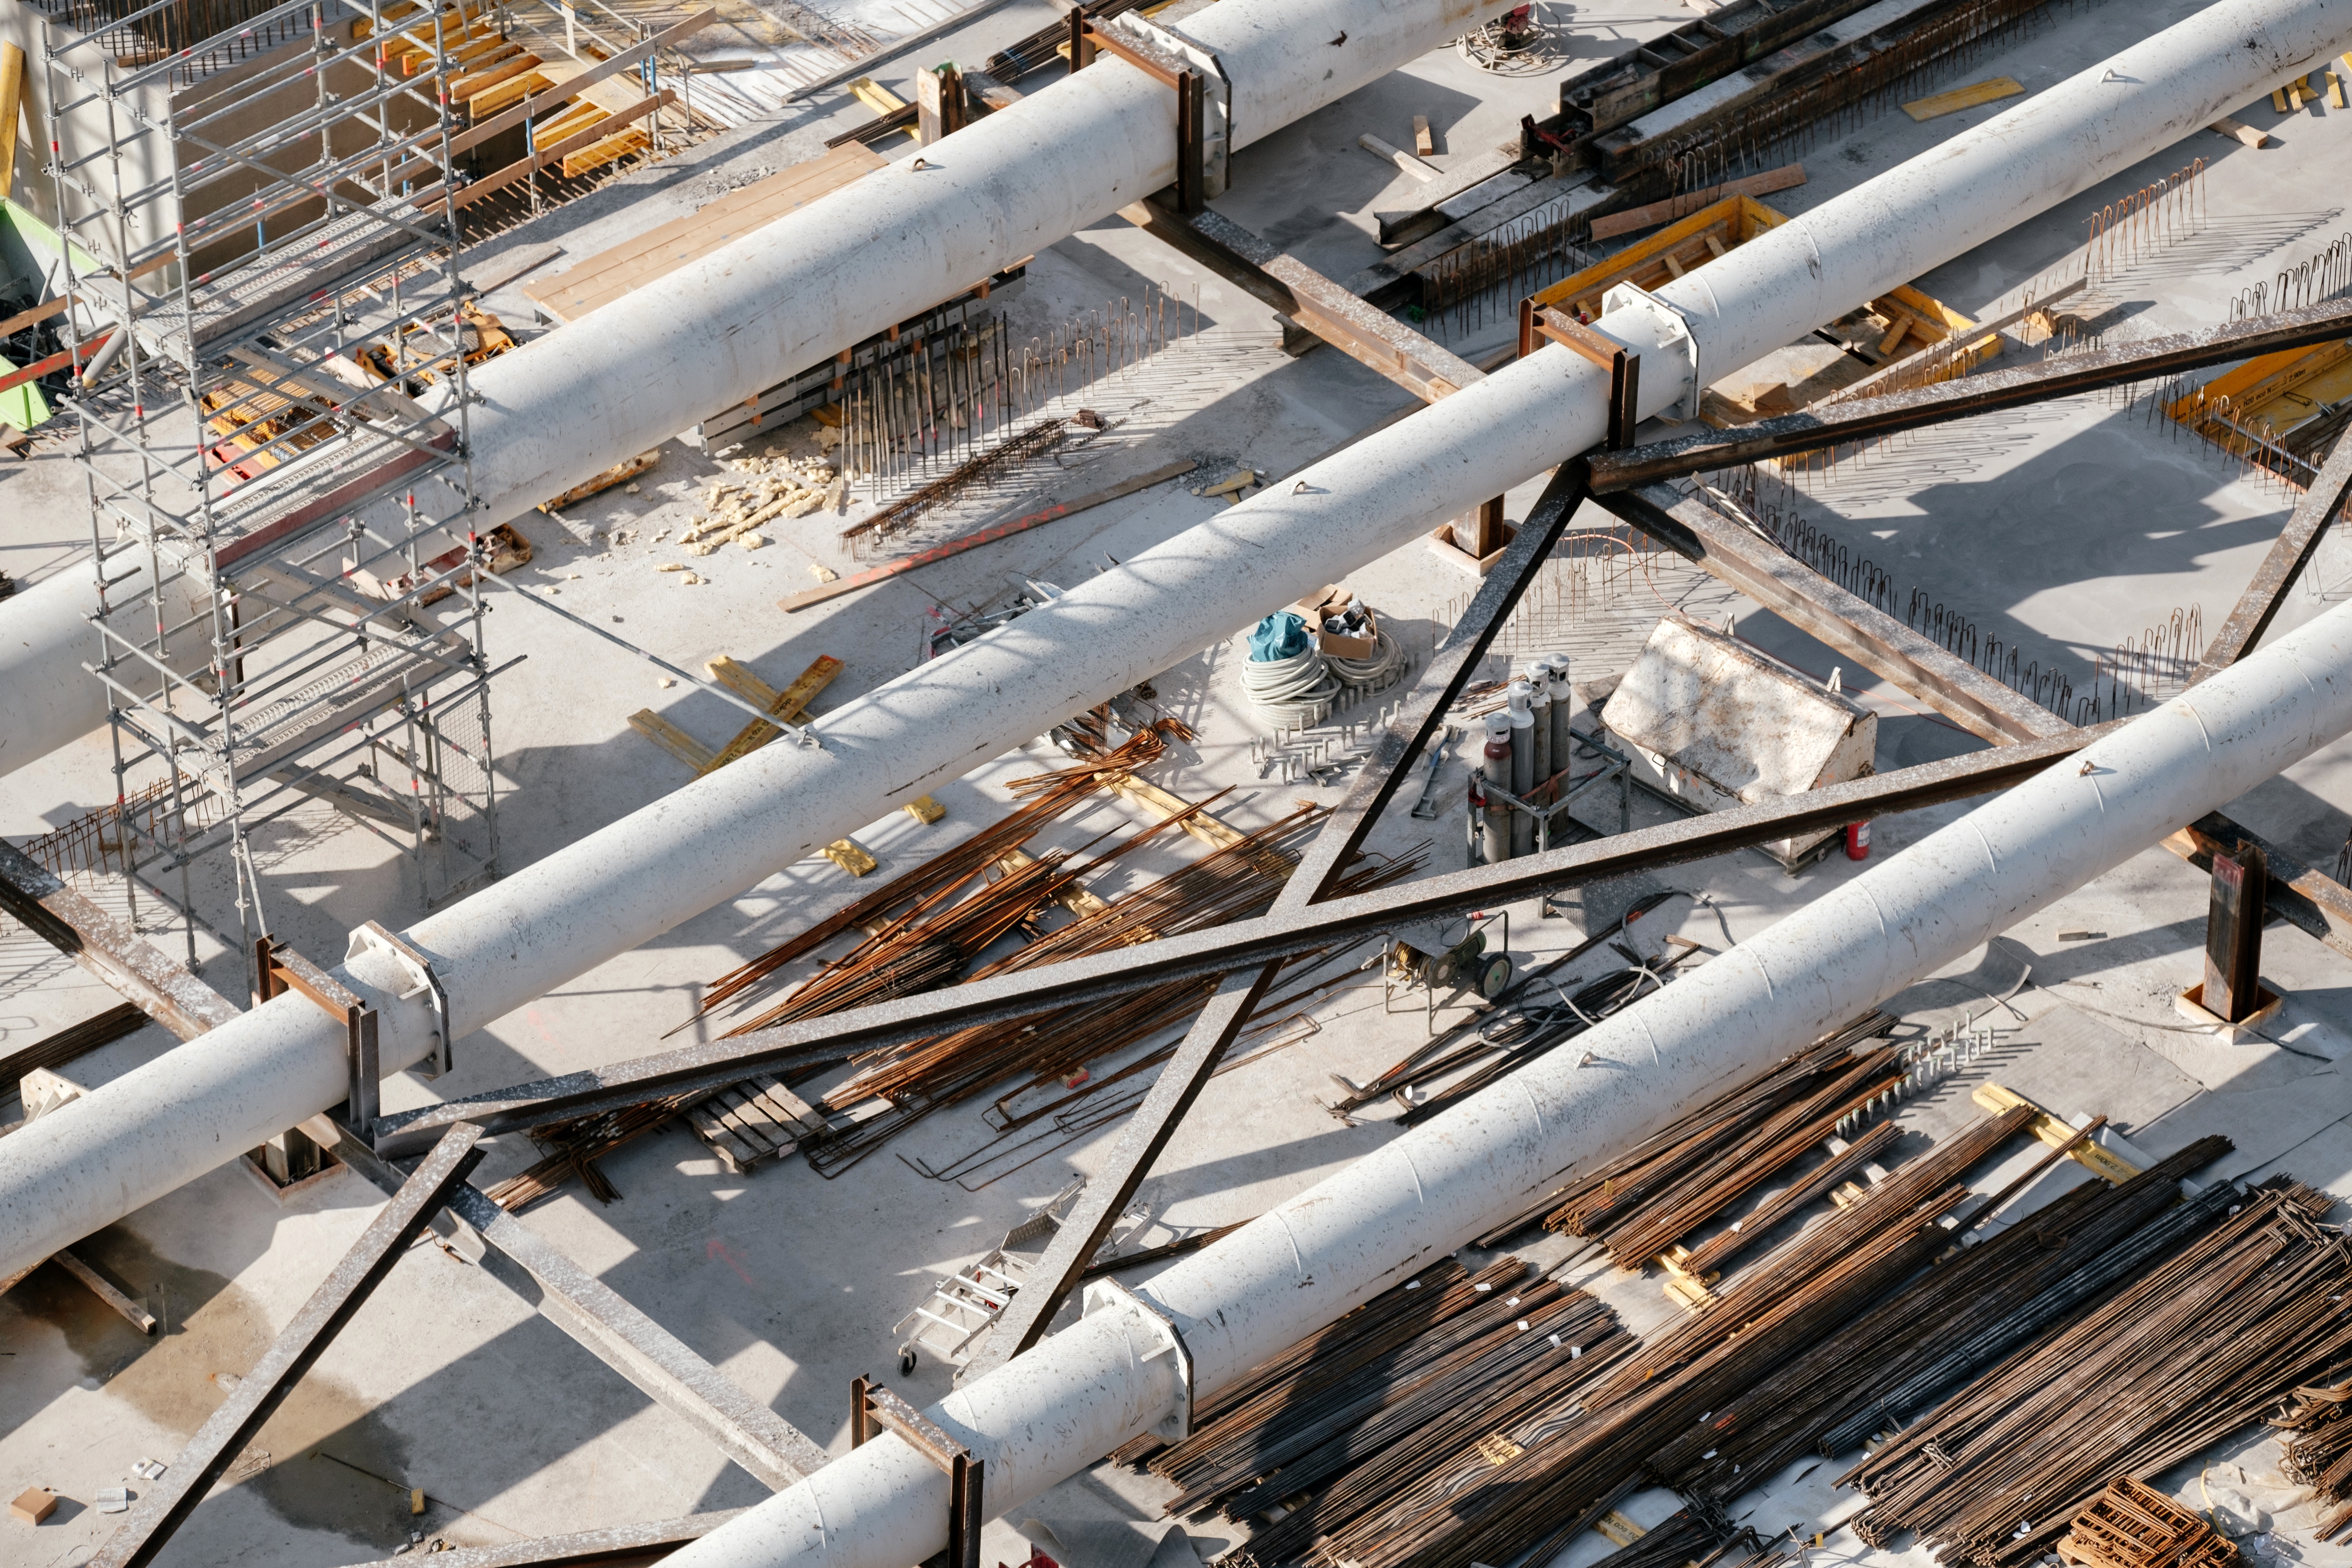
track, roof, building, transport, construction, vehicle, mast, industry, construction site, scrap, steel rod, fundation